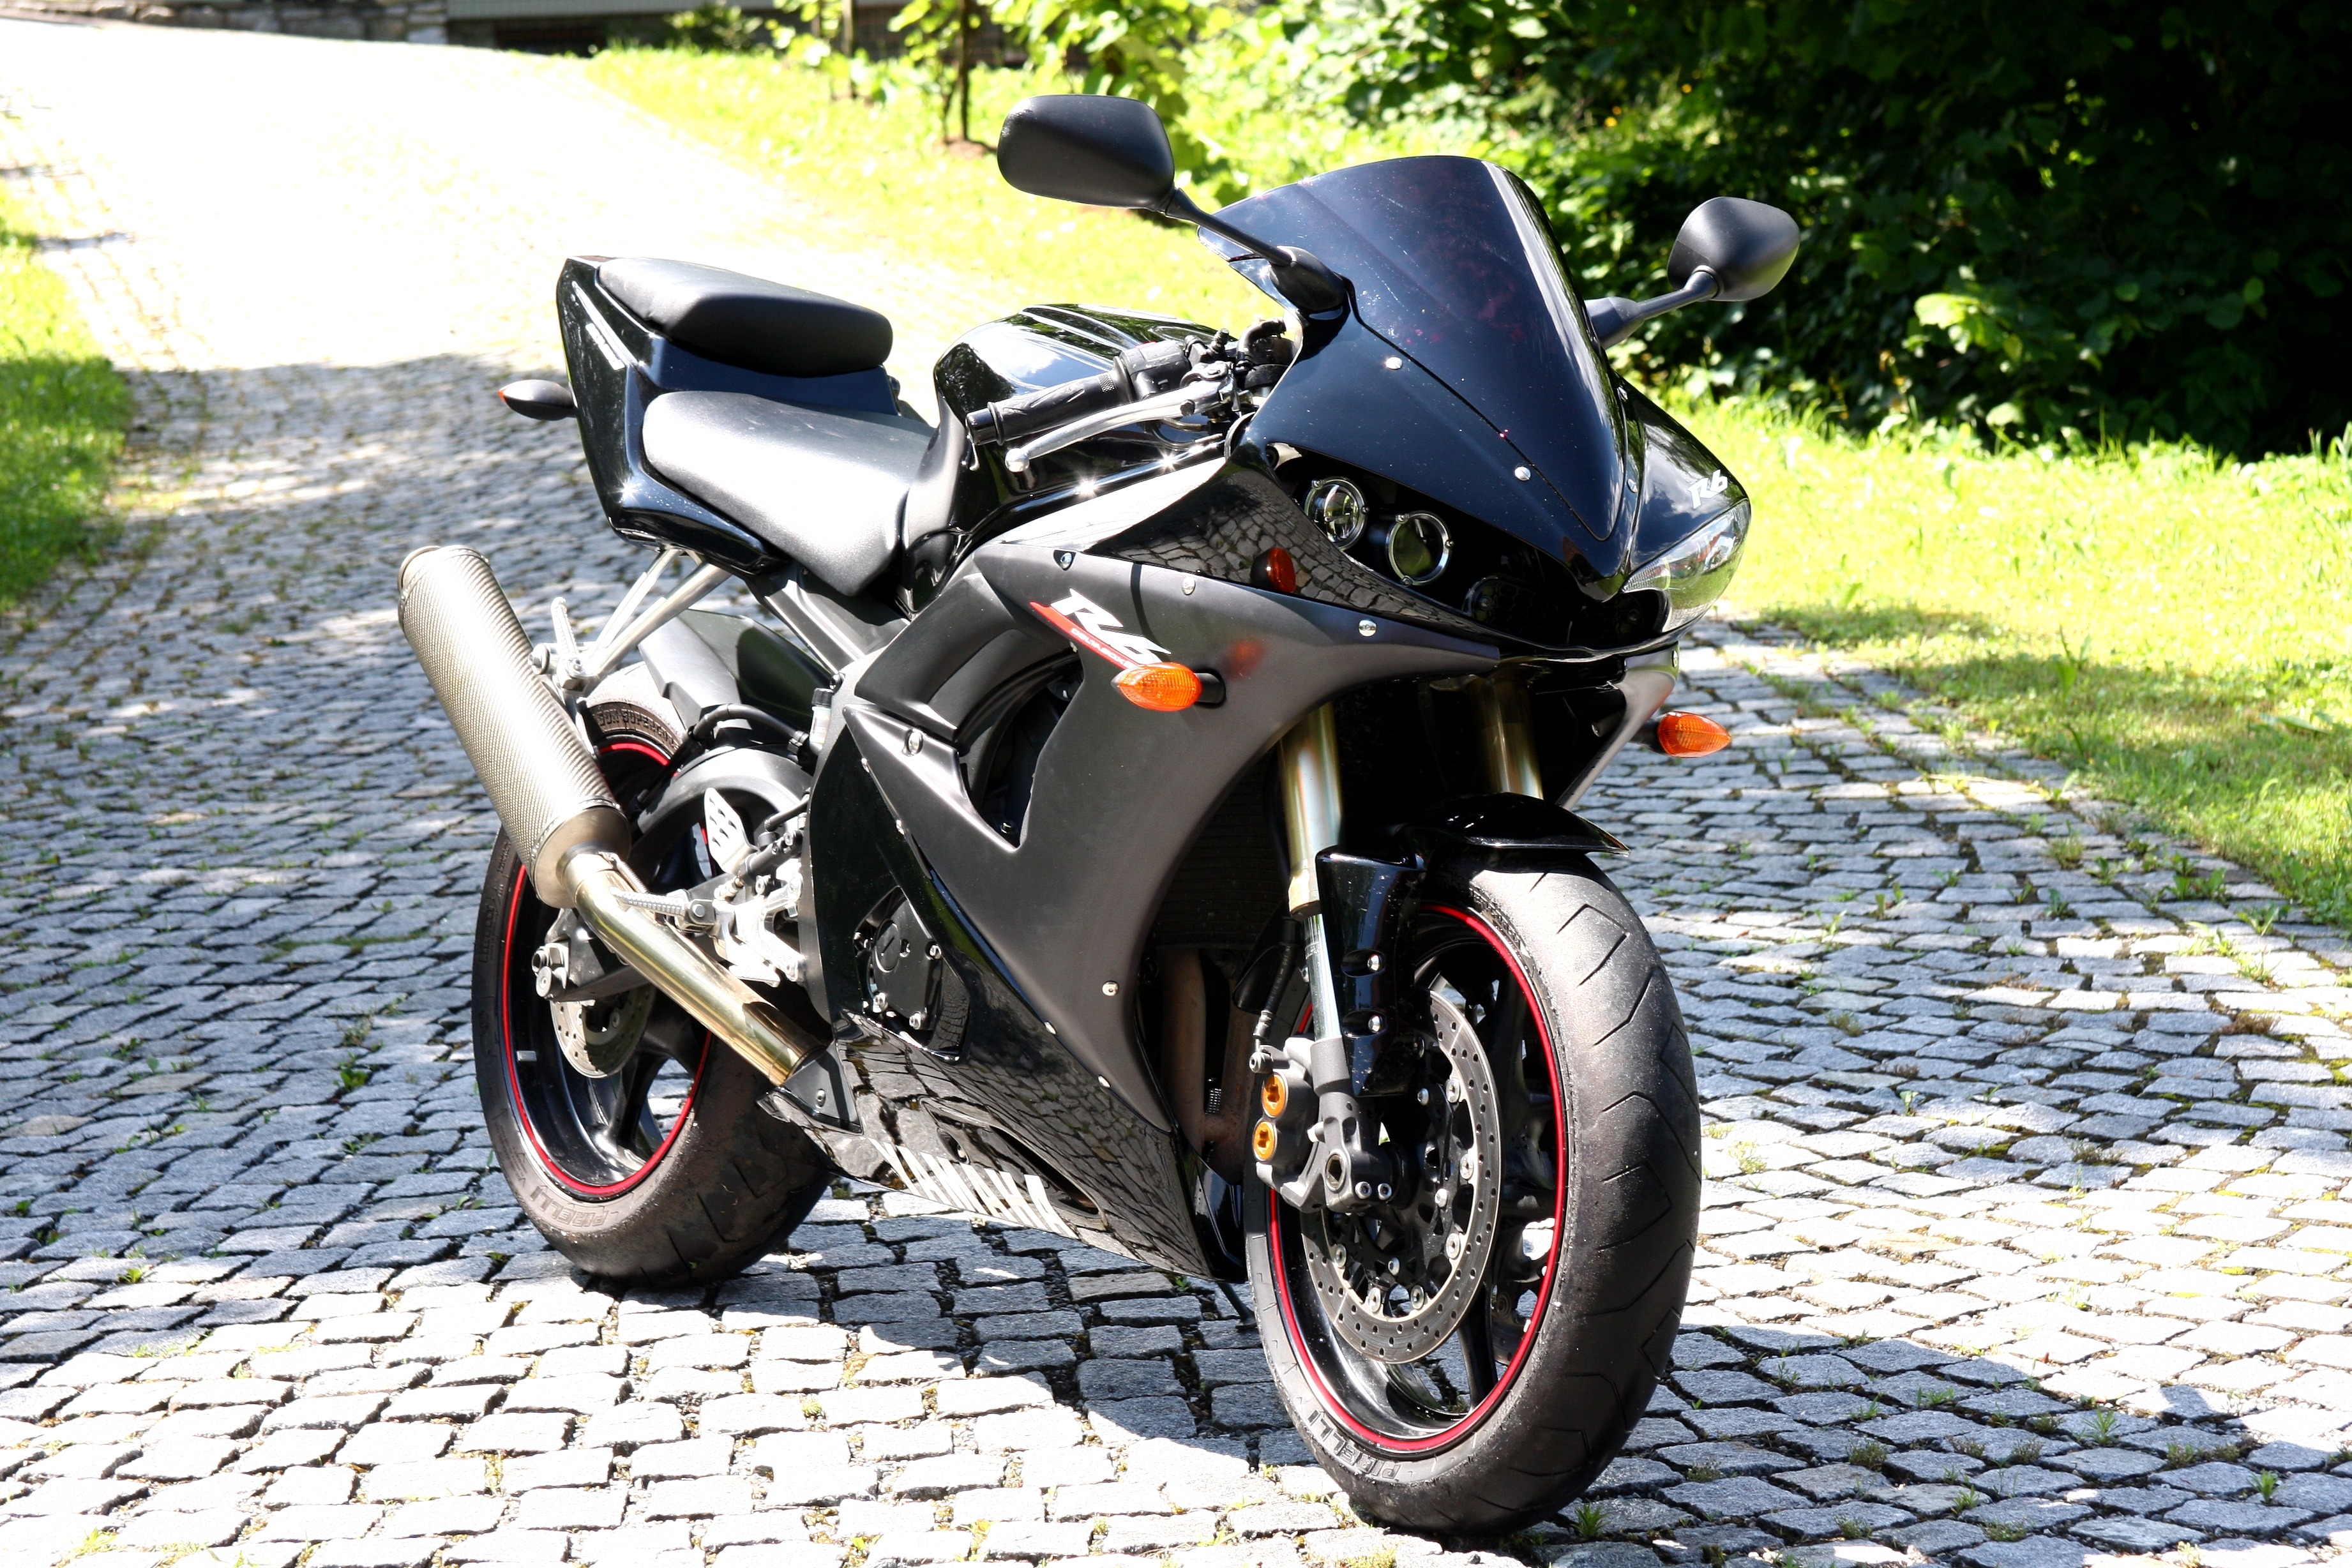
sport, car, wheel, vehicle, motorcycle, black, yamaha, ps, honda, suzuki, 600, motorcycling, land vehicle, automobile make, automotive exterior, r6, sport motorcycle